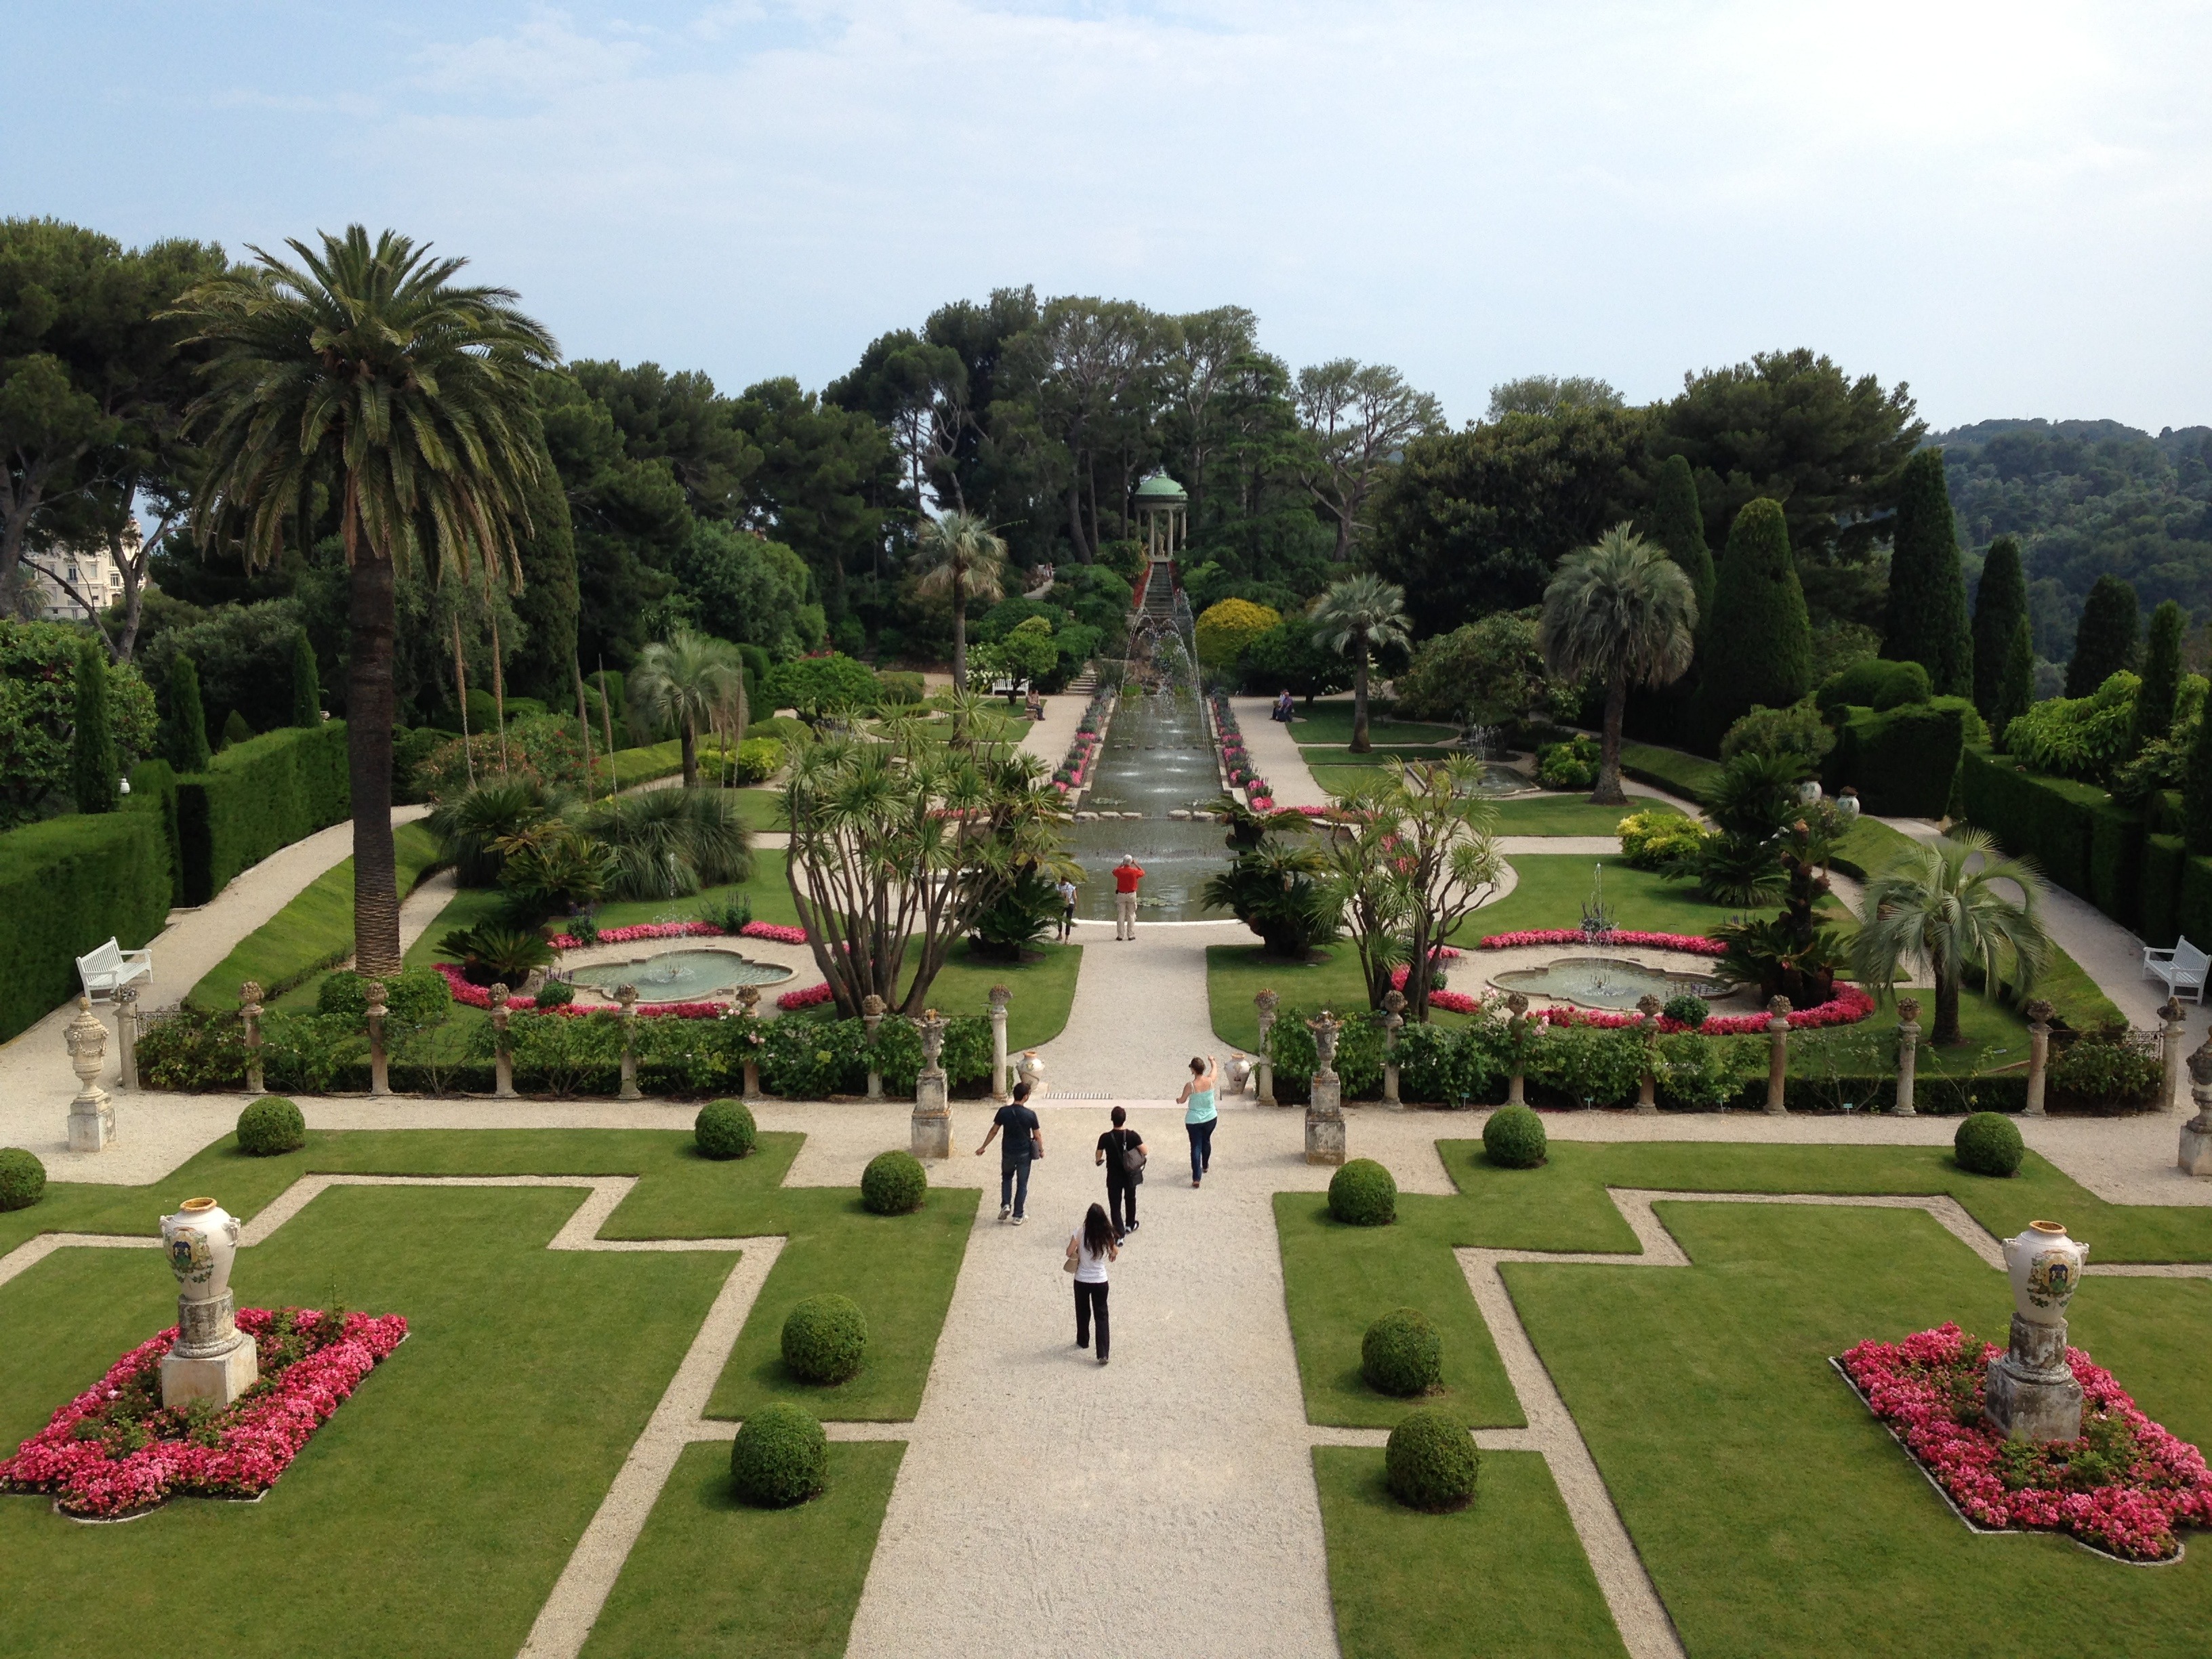
lawn, palace, france, plaza, park, garden, resort, town square, nice, botanical garden, estate, neighbourhood, residential area, villa rothschild